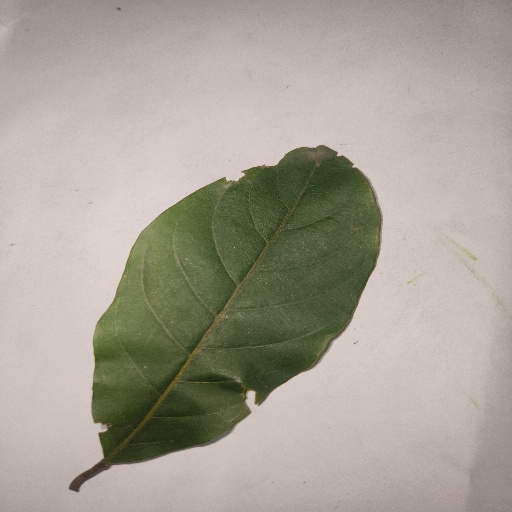
Species: HariTaki
Leaf condition: Bacterial Spot